Watts Line

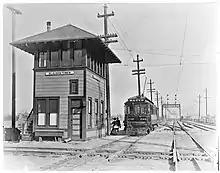
A Watts Line car at Slauson Junction,

The local service operated between 1904 and November 2, 1959. The line was quadruple-tracked in 1907. During the 1910s, its service was combined with the South Pasadena Line of the Northern District. From 1938 to 1950, the line was combined with the Sierra Vista Line, which was the main local line in the Northern District. Streetcars were removed and replaced with a parallel bus service on November 2, 1959.